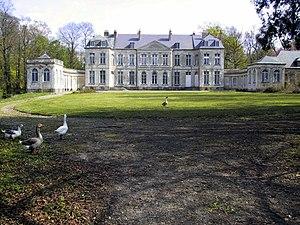
La Maison de Trazegnies est une ancienne maison féodale Belge, titré Marquis de Trazegnies.